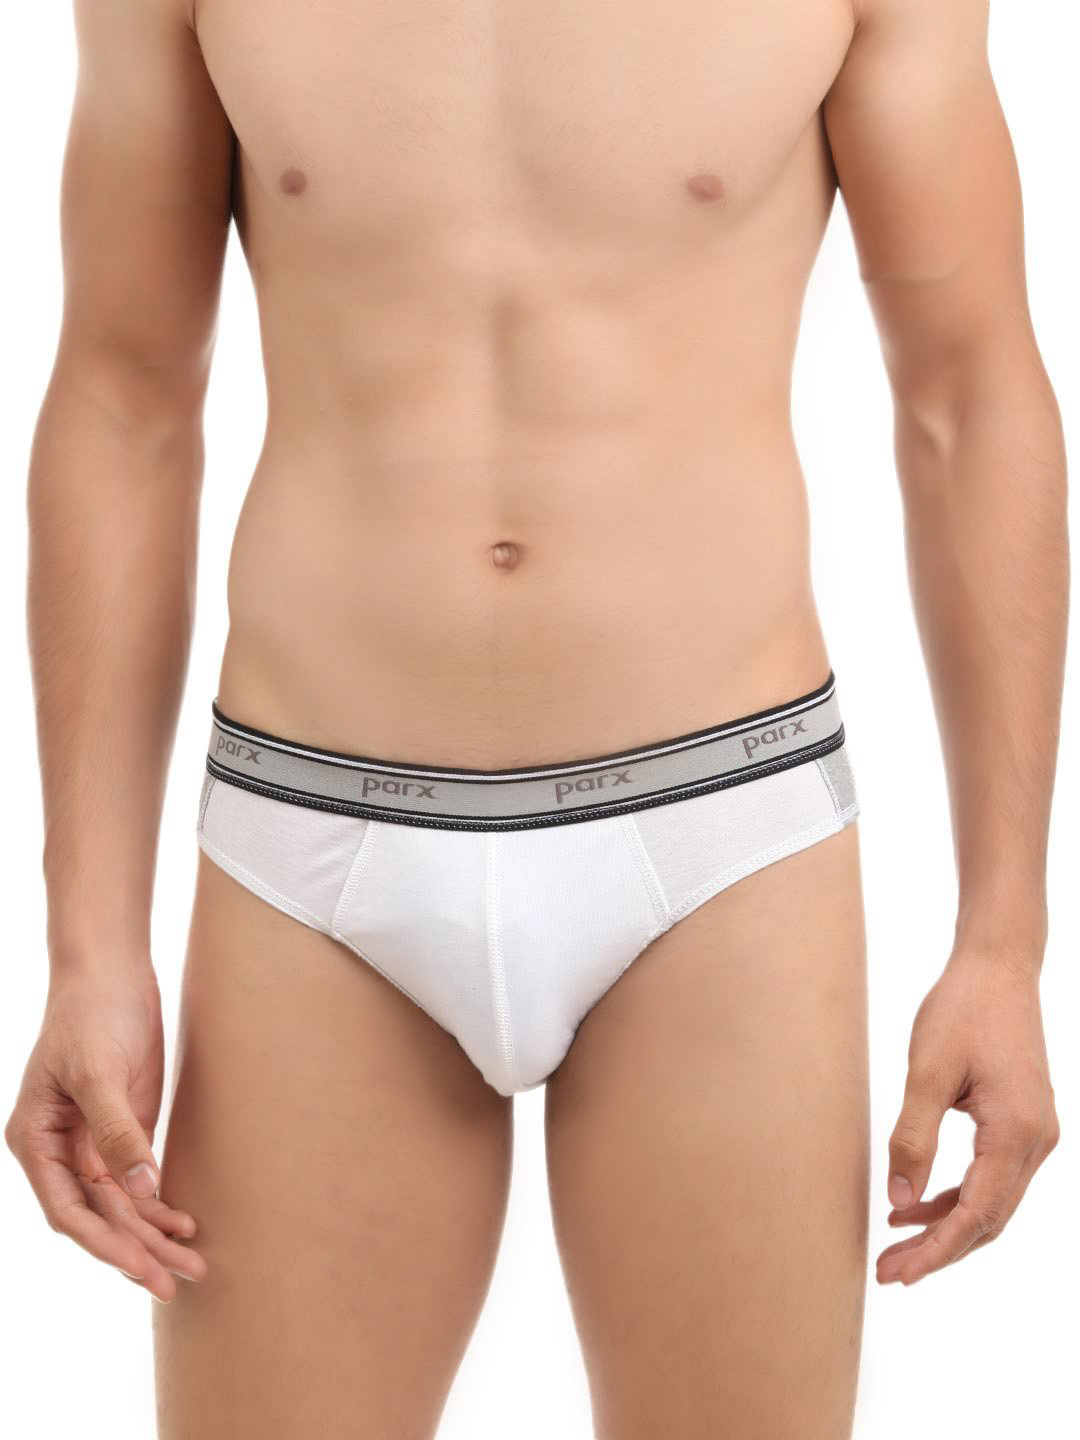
Parx Men White Briefs
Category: Apparel / Innerwear / Briefs
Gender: Men
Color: White
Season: Summer 2016
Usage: Casual